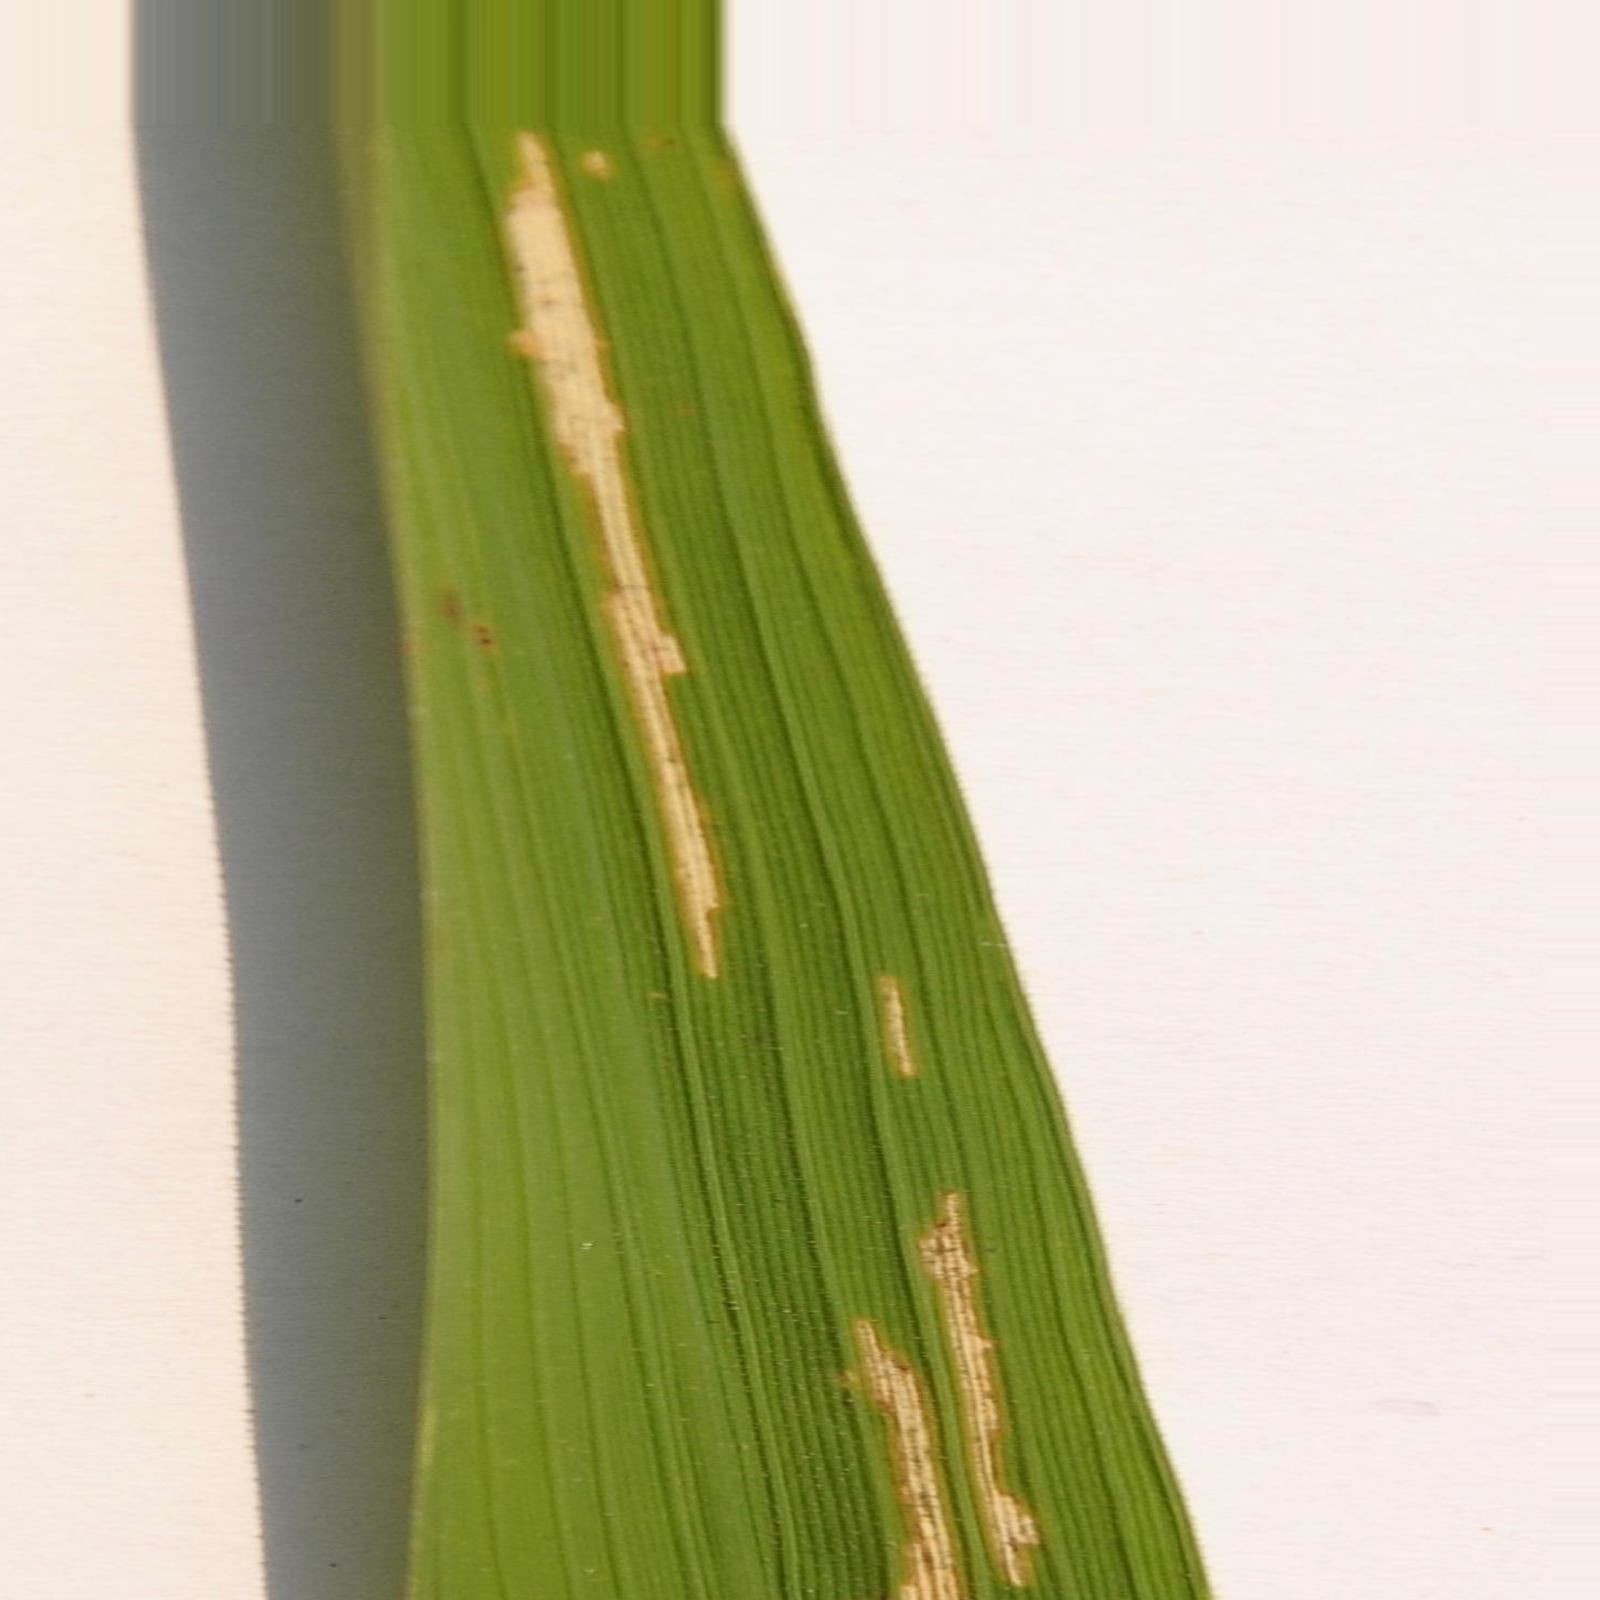
Nhãn: Bệnh Bạc lá (Bacterial leaf blight)